Michal Herzog

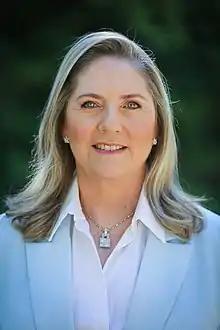
Herzog in 2022

Michal Herzog (née Afek; born 15 May 1962) is an Israeli lawyer who has served as first lady of Israel since 2021 as the wife of President Isaac Herzog.